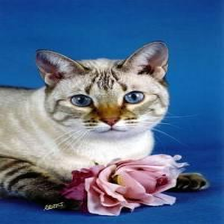
Species: cat
Breed: Bengal